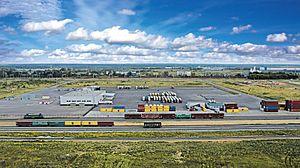
L'oblast de Kalouga est une division administrative de la Fédération de Russie. Elle fait partie du district fédéral central. Son centre administratif est la ville de Kalouga.